Question: Please indicate a possible affordance area of the knife that can be used for holding
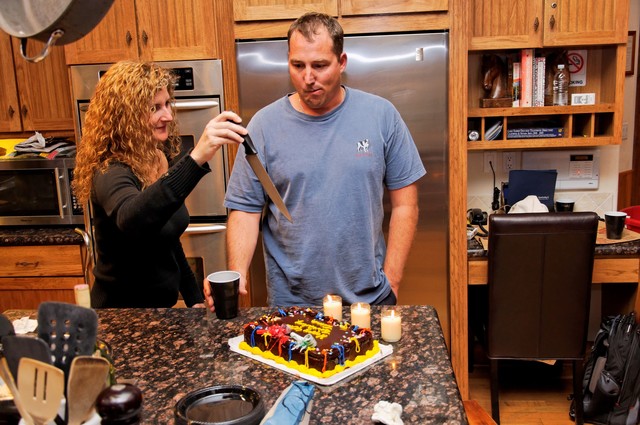
Answer: [229.19, 115.145, 259.779, 154.361]